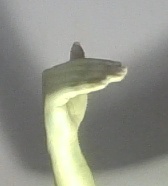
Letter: khaa